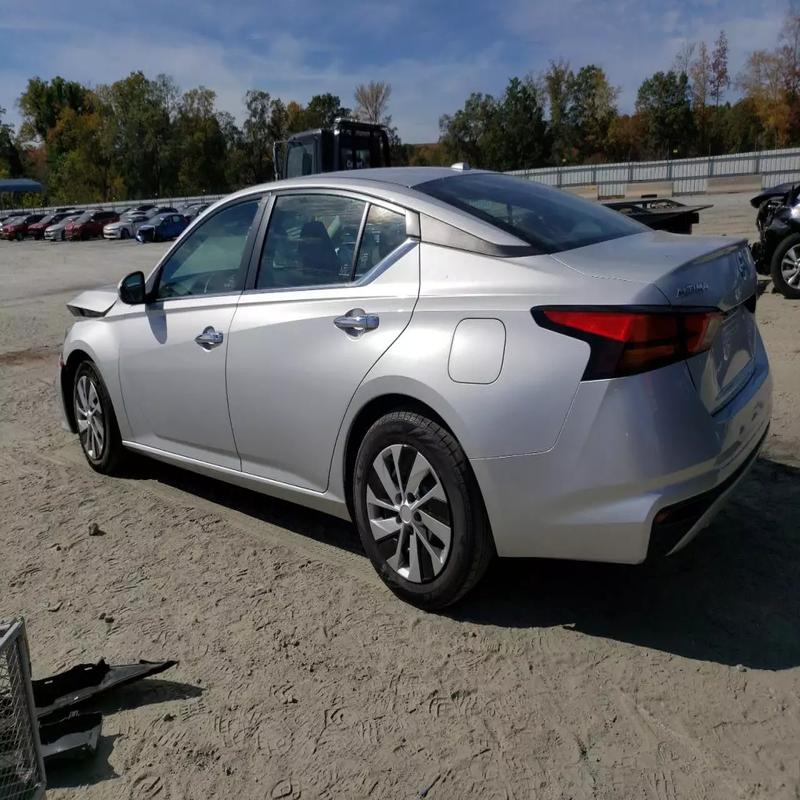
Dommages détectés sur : capot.
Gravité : mineur